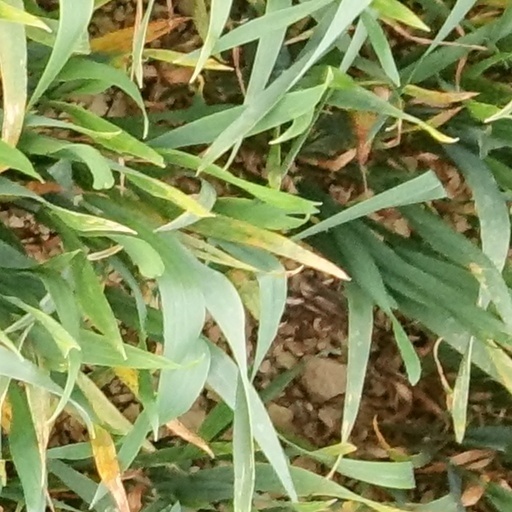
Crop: wheat